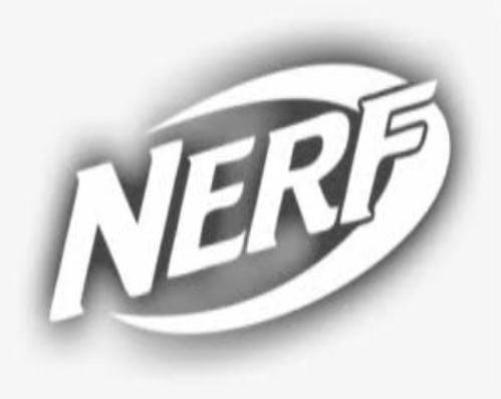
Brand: nerf
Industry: Leisure